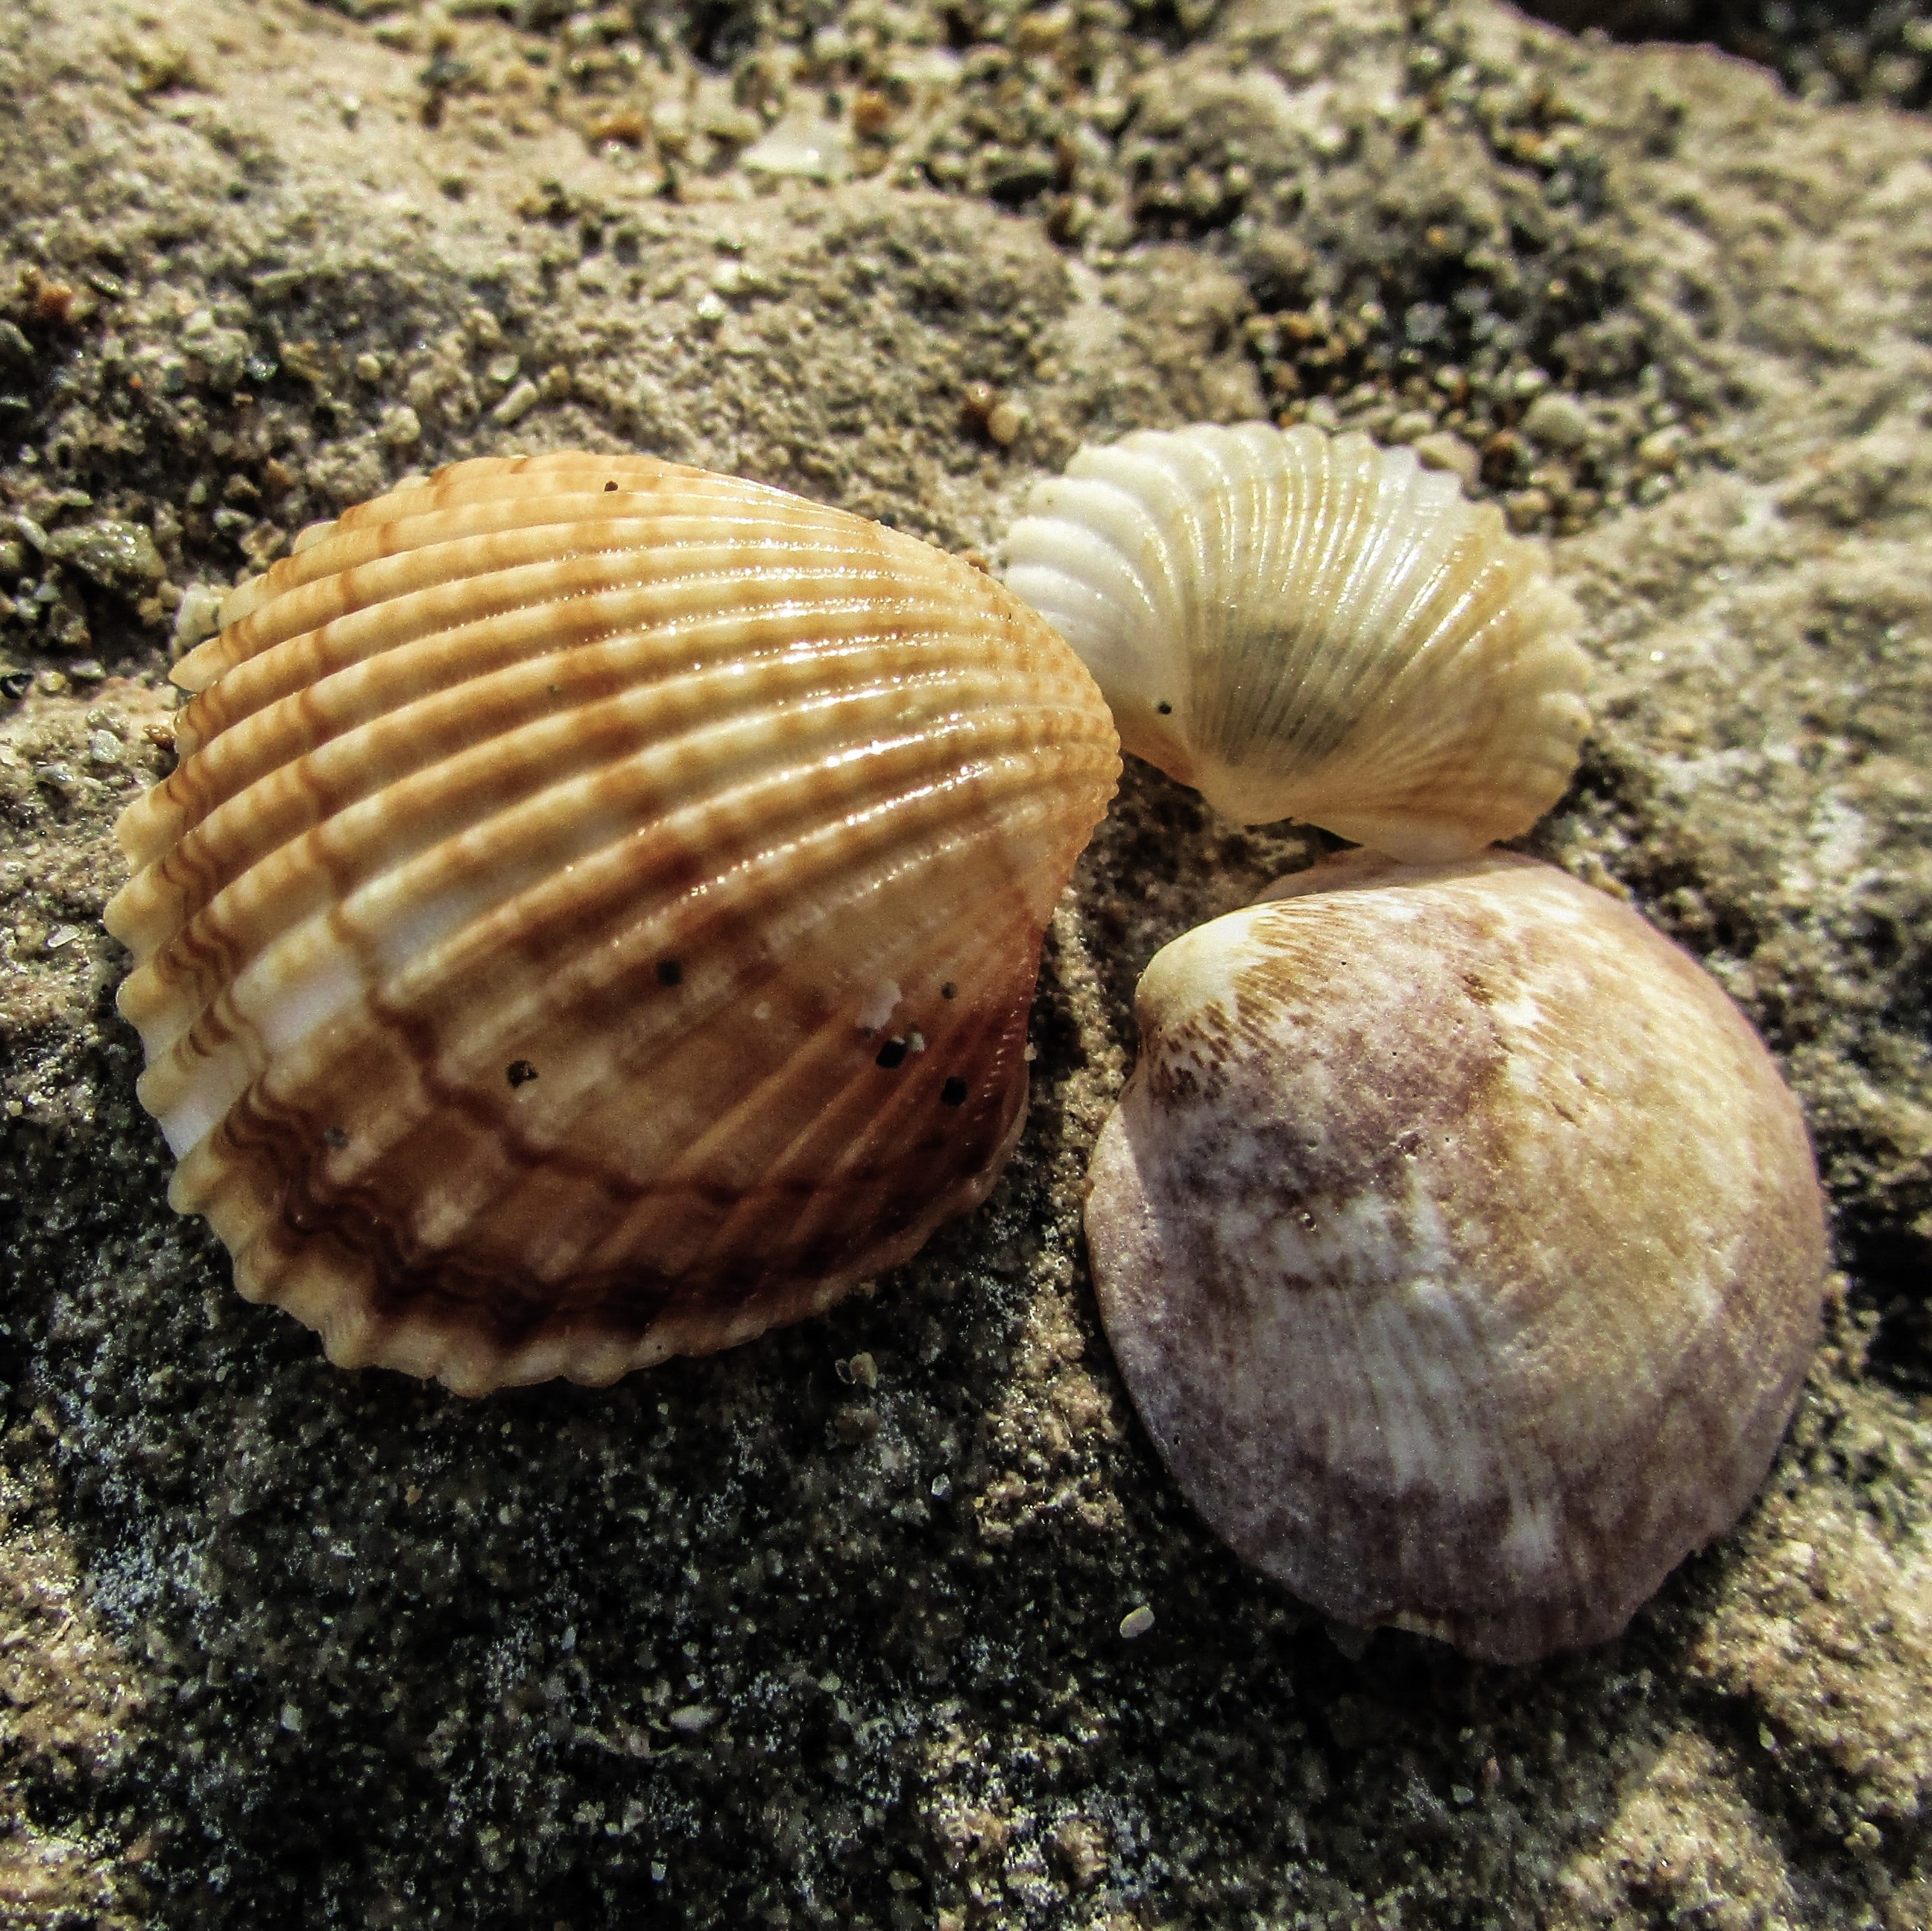
beach, nature, food, seafood, fauna, shell, invertebrate, seashell, clam, seashells, cockle, escargot, molluscs, schnecken, sea snail, marine biology, clams oysters mussels and scallops